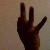
The image shows a hand gesture representing the number 9 in Indian Sign Language.